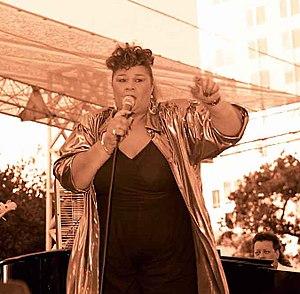
Les Afro-Américains, sont le groupe ethnique formé par les citoyens des États-Unis d’ascendance totale ou partielle d'Afrique subsaharienne. La grande majorité des Afro-Américains sont des descendants d'esclaves déportés entre 1619 et 1810.
La chronologie du blues présente sur une échelle de temps les événements marquants de chaque année dans le domaine du blues et des différents courants qui en sont issus, comme le boogie woogie ou le rhythm and blues.